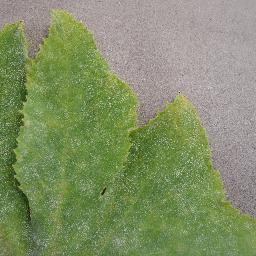
Label: Squash___Powdery_mildew